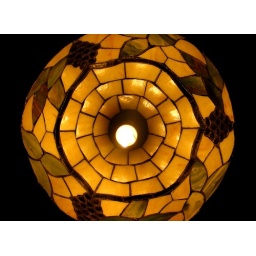
A hanging lamp over my table in a restaurant